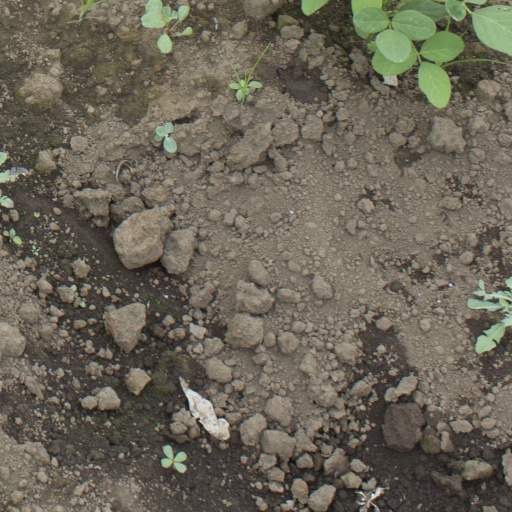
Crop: soybean